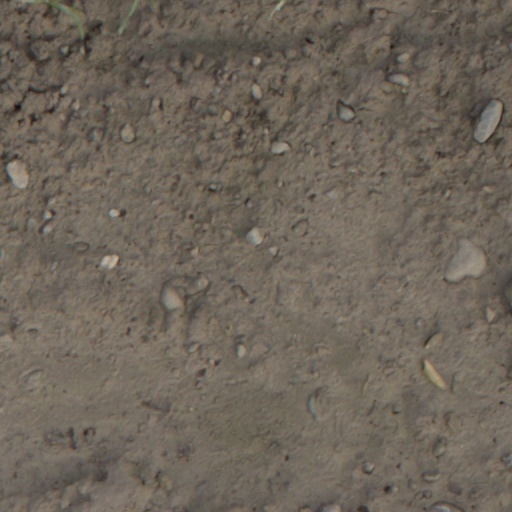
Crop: wheat